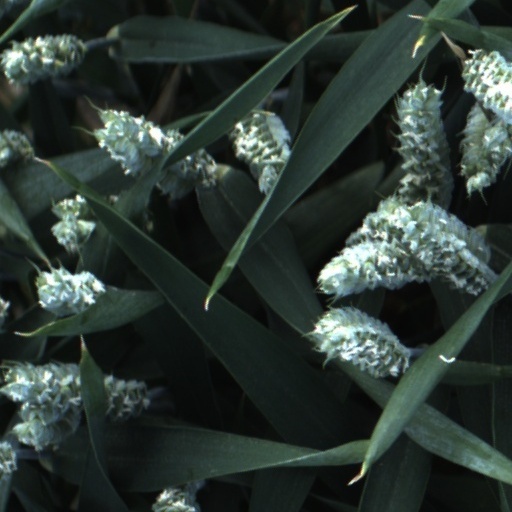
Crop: wheat